Mama grizzly

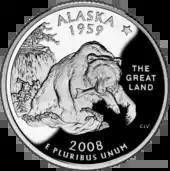
As Alaska governor, Palin chose a grizzly bear design for Alaska's state quarter, which was minted in 2008.

The grizzly bear ("Ursus arctos horribilis"), a subspecies of the brown bear ("Ursus arctos"), is known for its aggressiveness; females are especially protective of their young. The state of Alaska is home to more than 70 percent of the grizzly population in the world.